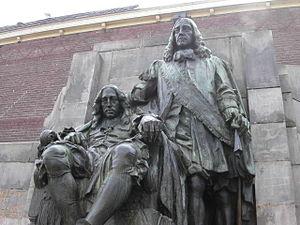
Johan de Witt, seigneur de Zuid- en Noord-Linschoten, Snelrewaard, Hekendorp et IJsselvere, fut grand-pensionnaire de Hollande de 1653 à 1672. Il meurt massacré par la foule avec son frère Cornelis.
Cornelis de Witt ou Cornelius de Witt, en français Corneille de Witt, né à Dordrecht le 15 juin 1623, mort à La Haye le 20 août 1672, frère de Johan de Witt, est un homme d'État néerlandais.